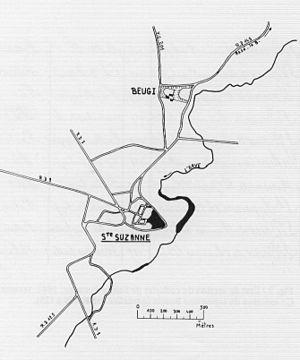
Le camp de Beugy ou camp des Anglais est un camp retranché situé à 800 m de Sainte-Suzanne, qui a servi de base de 1083 à 1086 aux troupes de Guillaume le Conquérant, pour assiéger — en vain — la cité fortifiée tenue par le vicomte du Maine Hubert II de Beaumont.